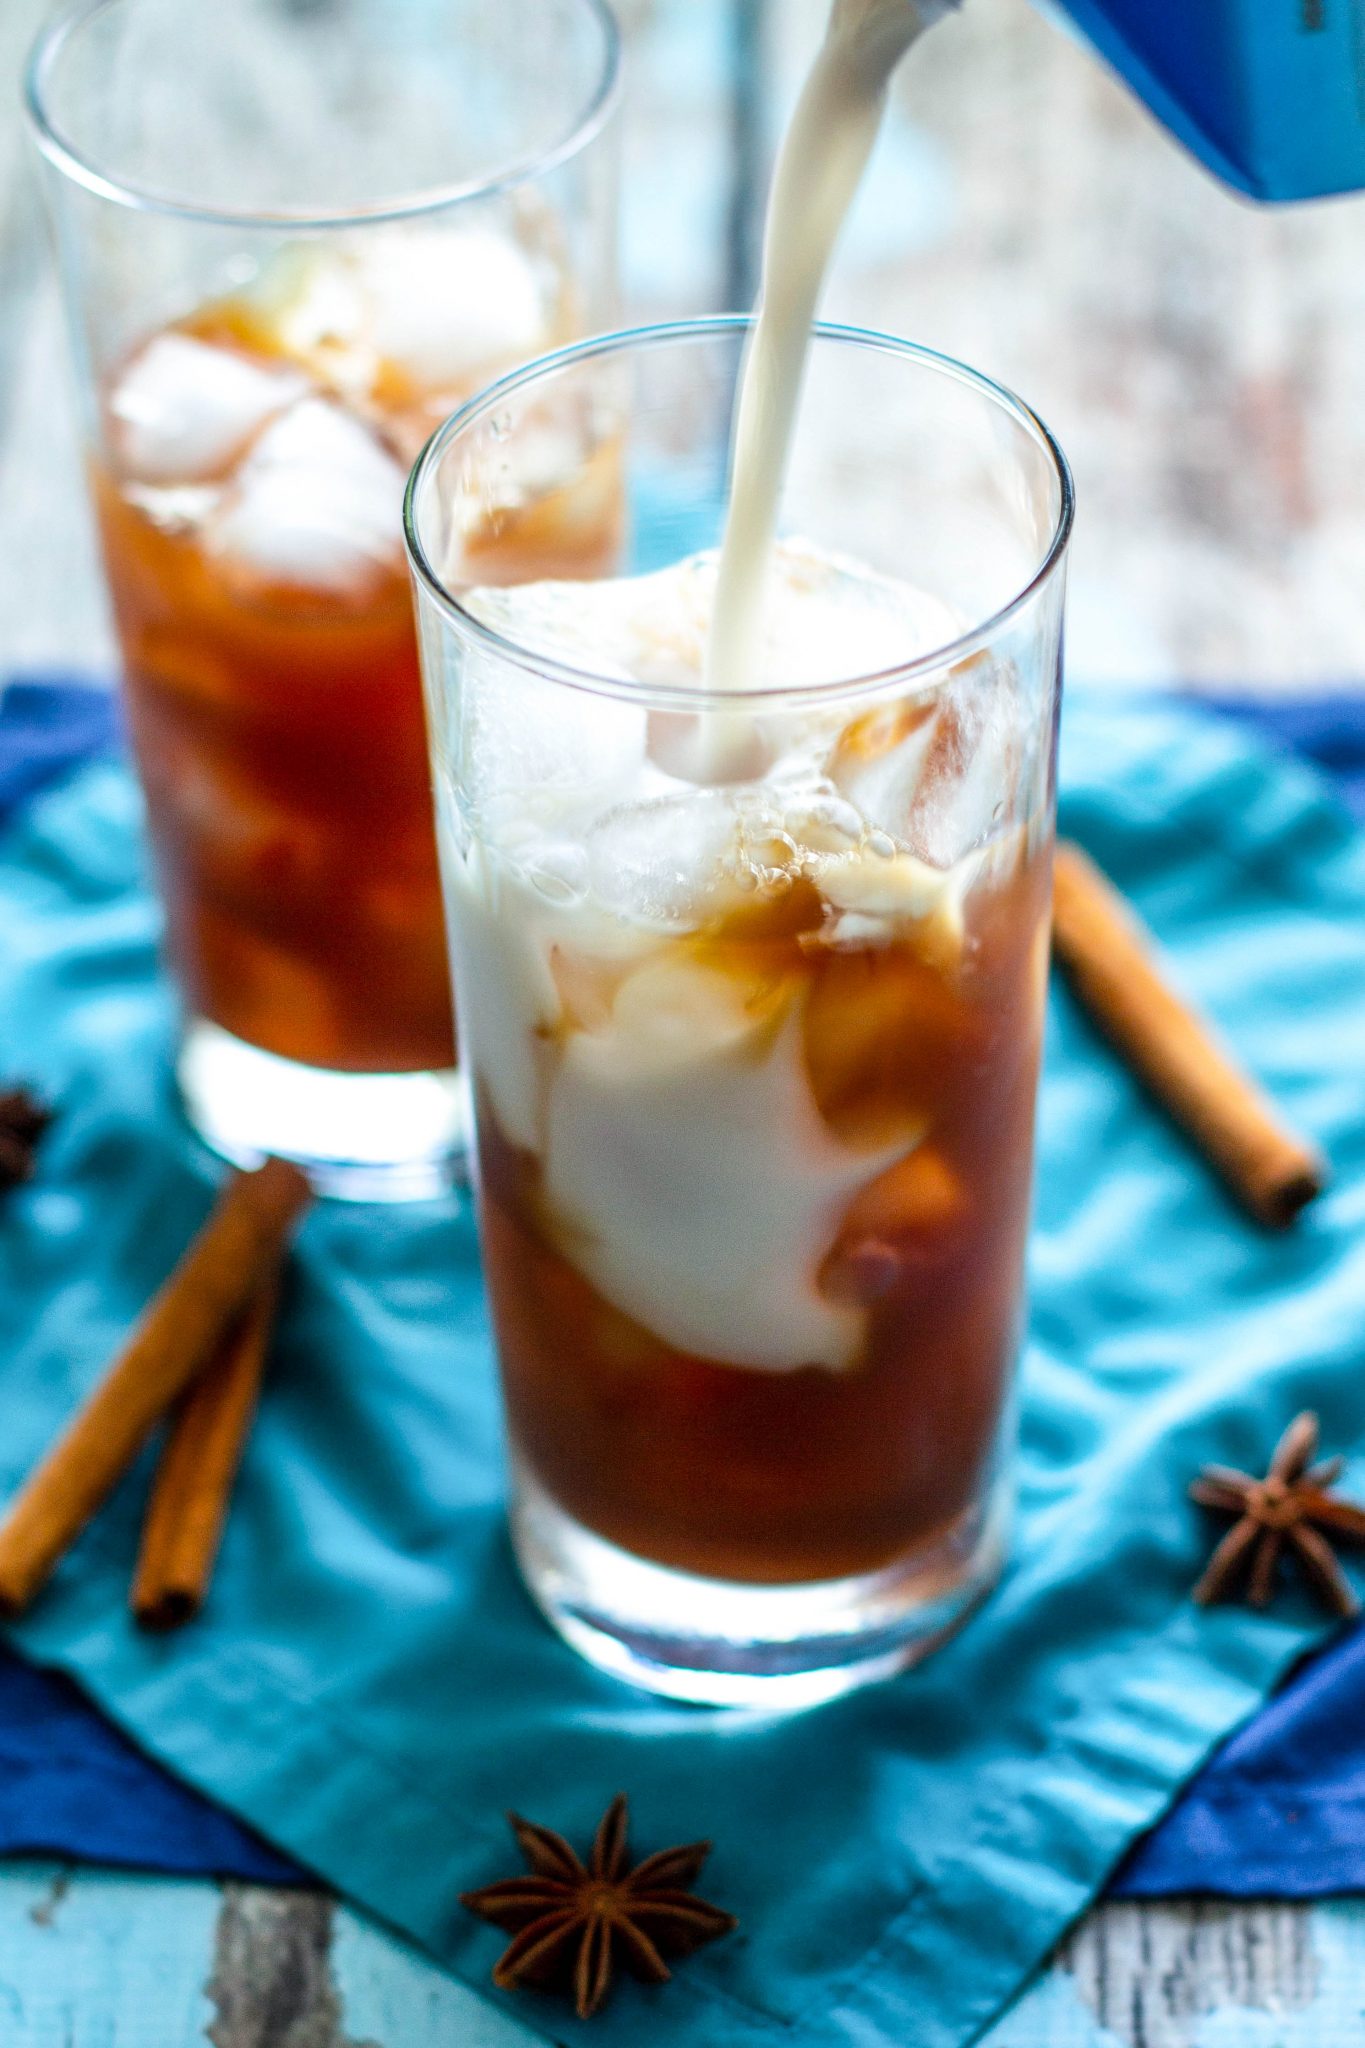
Dish: chai